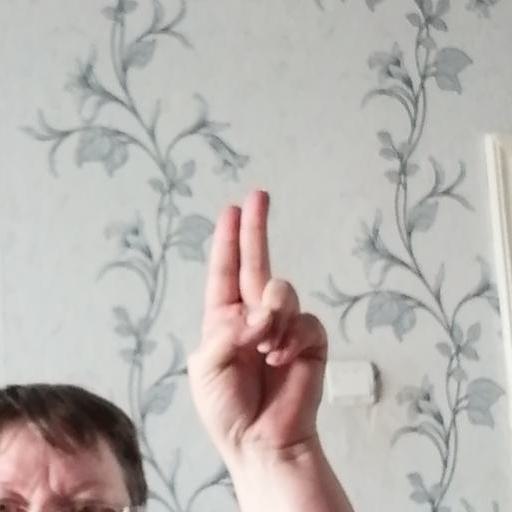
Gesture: two_up